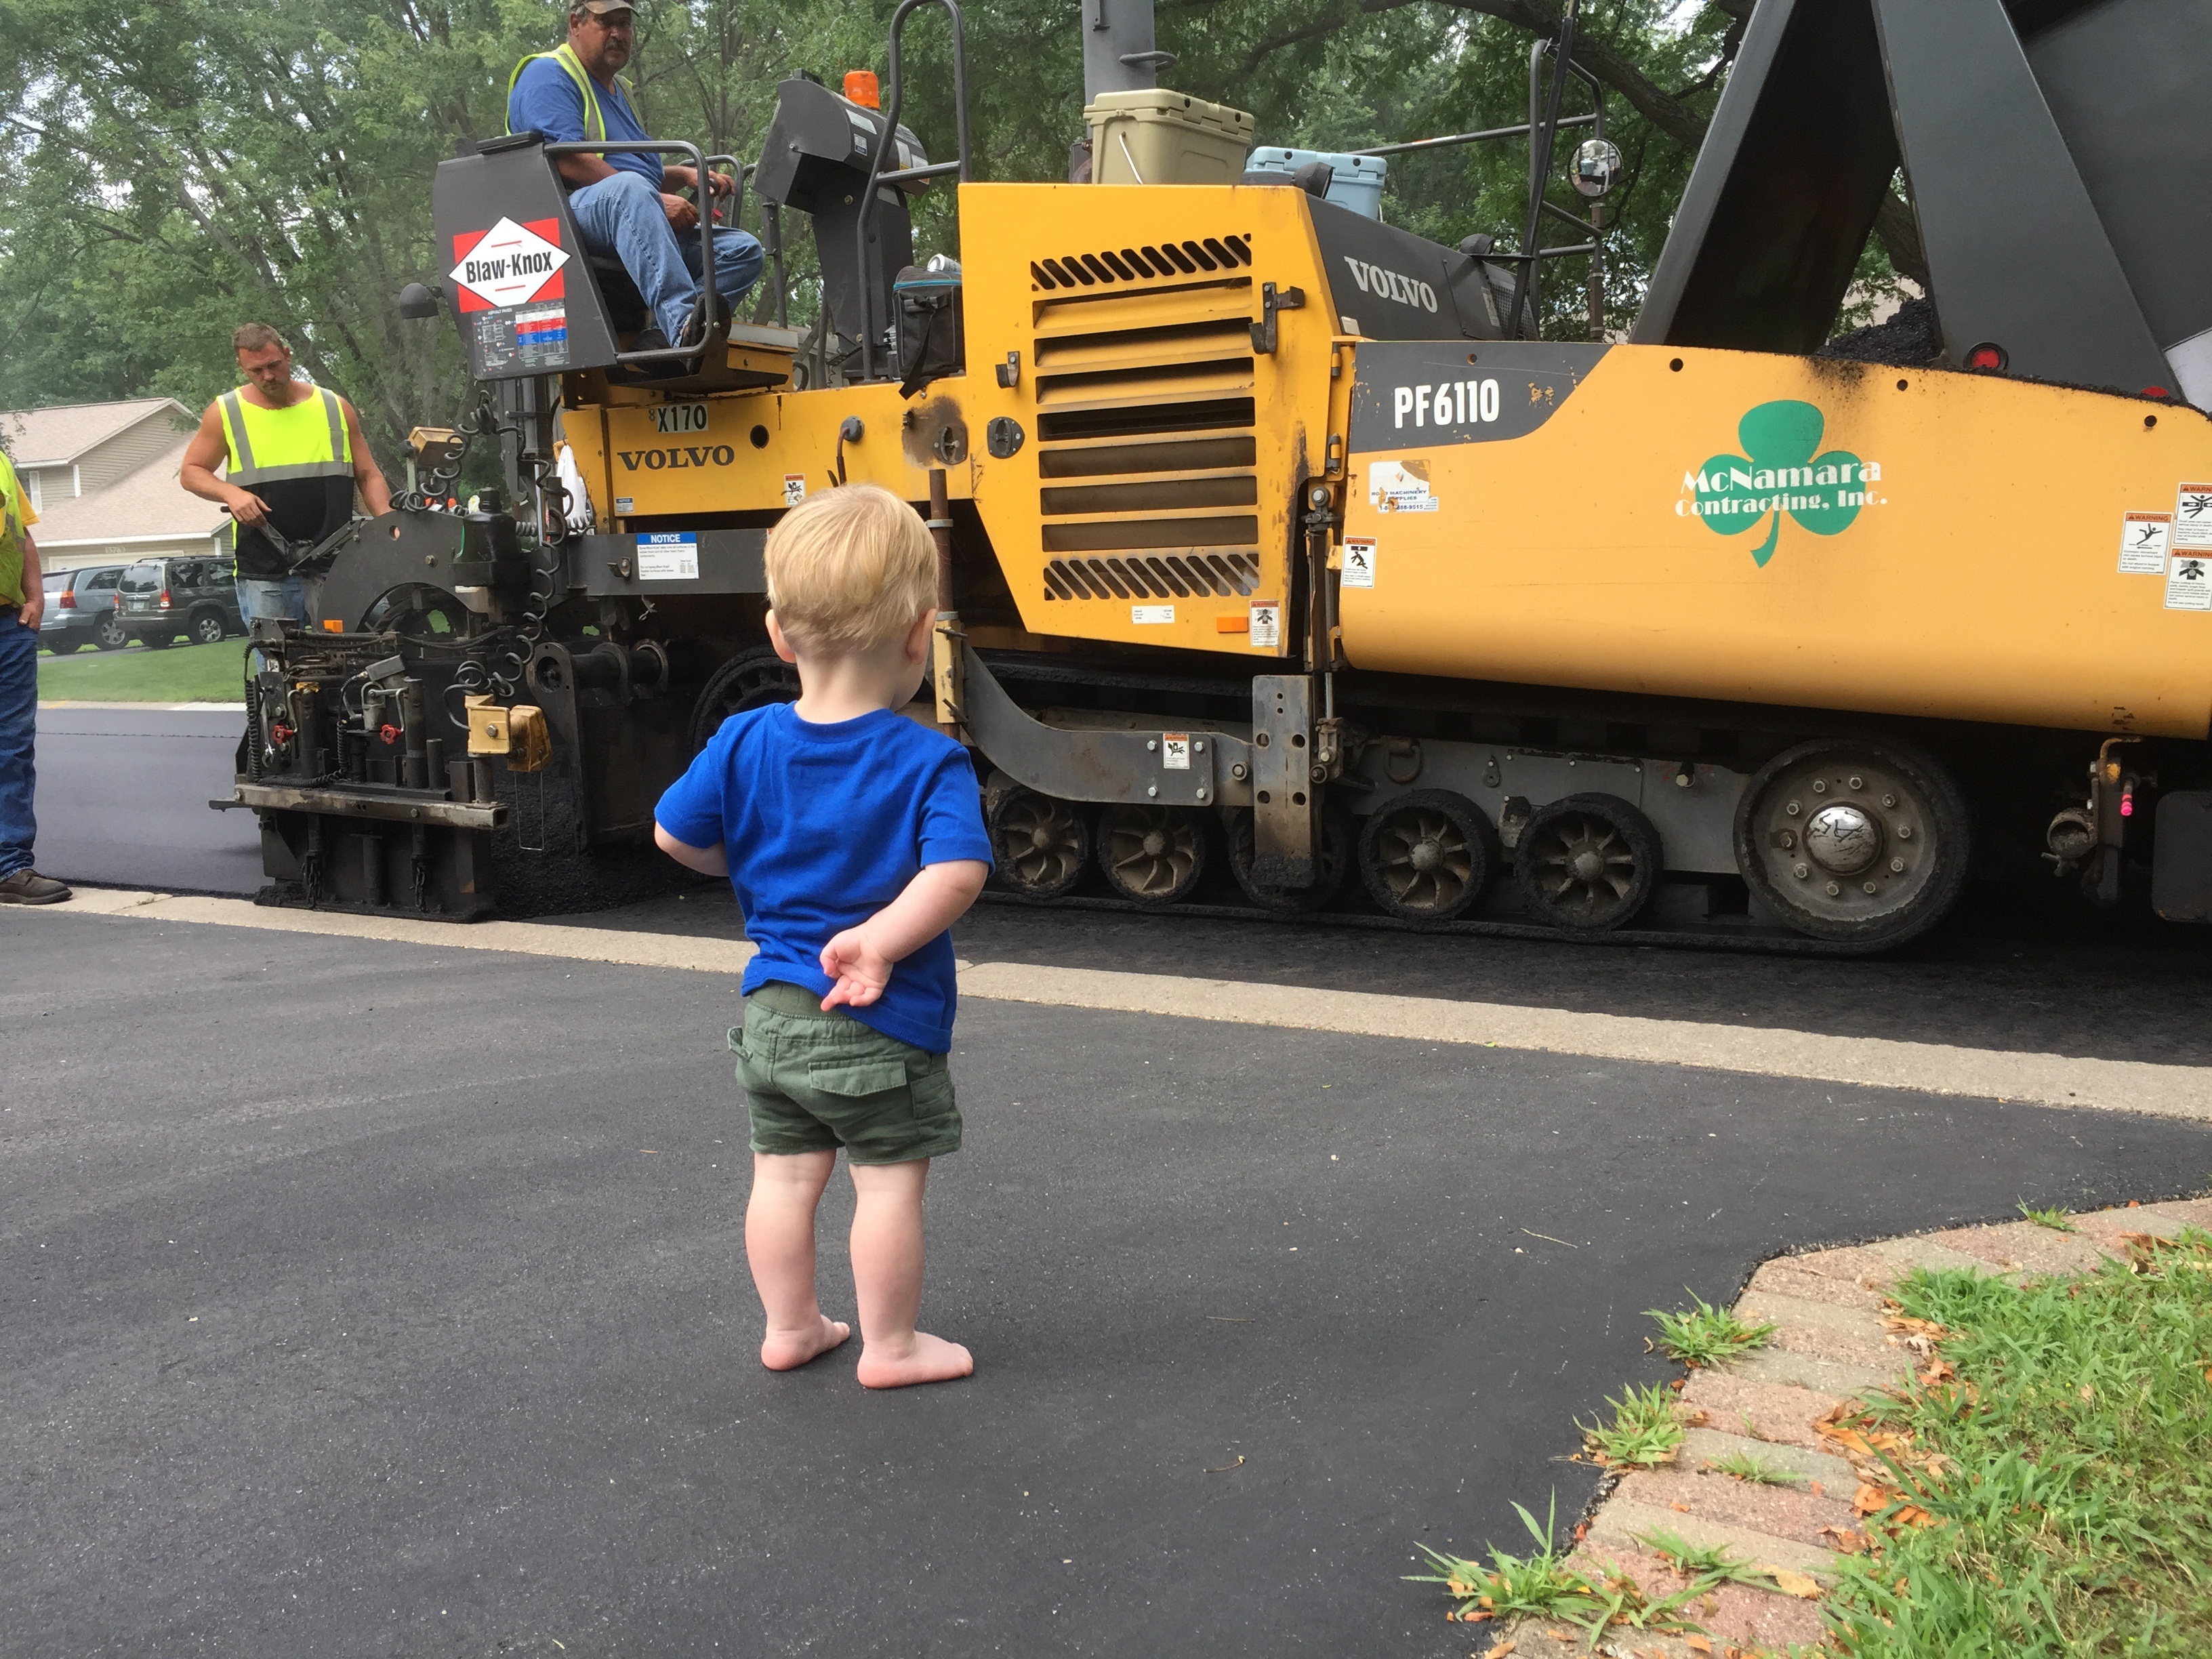
street, boy, asphalt, transport, construction, truck, vehicle, child, festival, learning, observation, driveway